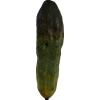
Label: cucumber